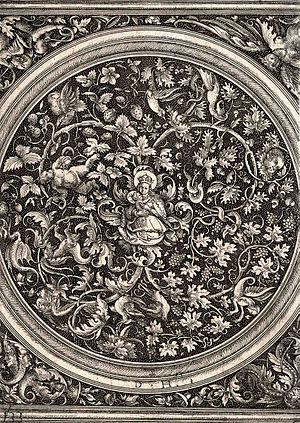
Daniel Hopfer, né vers 1470 à Kaufbeuren et mort en 1536 à Augsbourg, est un artiste allemand, qui, alors qu'il exerçait la profession d'armurier, serait le premier à avoir appliqué la technique de l'eau-forte dans le domaine de l'image imprimée, à la fin du XVᵉ siècle. Comme graveur, il a également travaillé avec la gravure sur bois.